Answer in natural language. Considering the relative positions, where is black wooden chair with four legs (highlighted by a green box) with respect to contemporary chrome floor lamp (highlighted by a blue box)? Choose between the following options: above or below
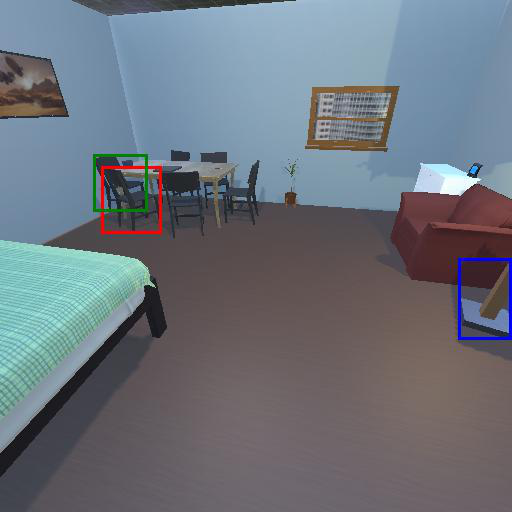
<answer>above</answer>